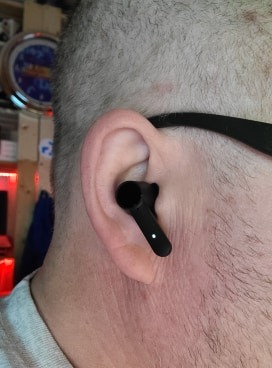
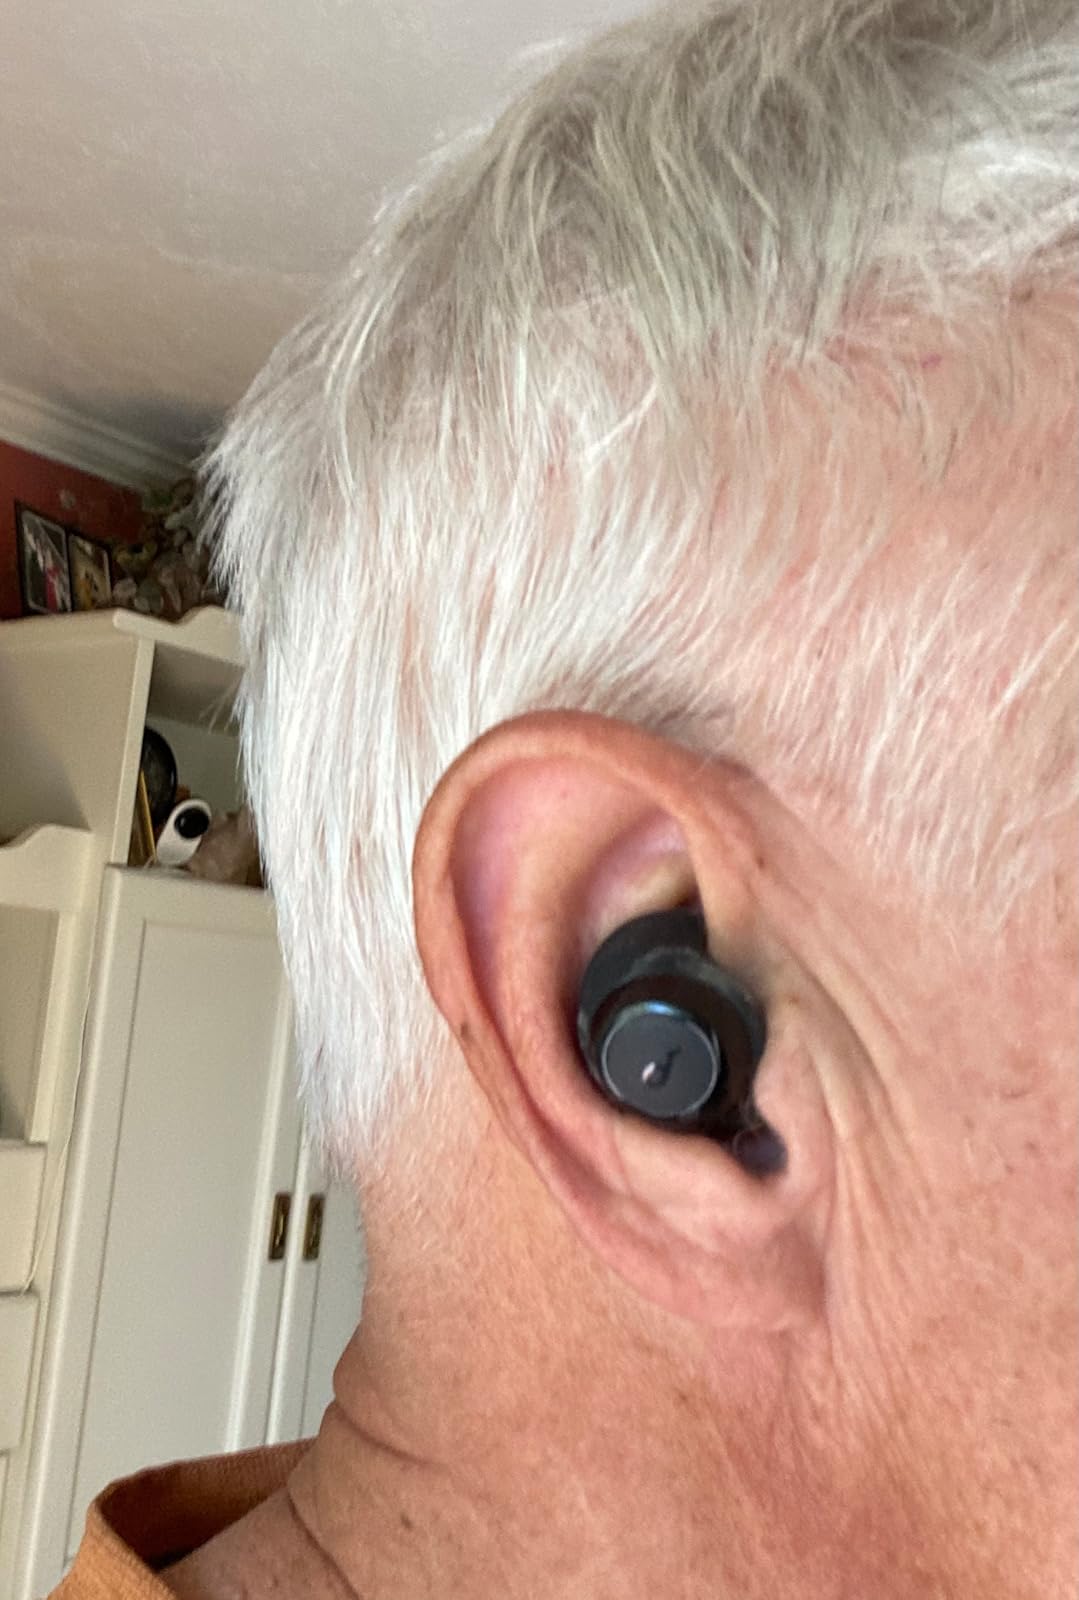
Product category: earbuds
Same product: no